Evangelical Church of the Augsburg Confession in Romania

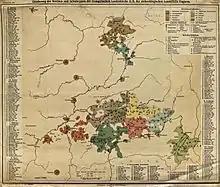
The organization of the German and Hungarian Lutheran church in Transylvania in 1904

The Lutheran German minority was highly persecuted during the communist era. The church activities were surveyed by the Securitate, its school system and the diaconal institutions were dismantled. This resulted in an increasing emigration of members. After the 1989 revolution (and the opening of the borders), many Germans left the country, which decimated the number of members in the church.